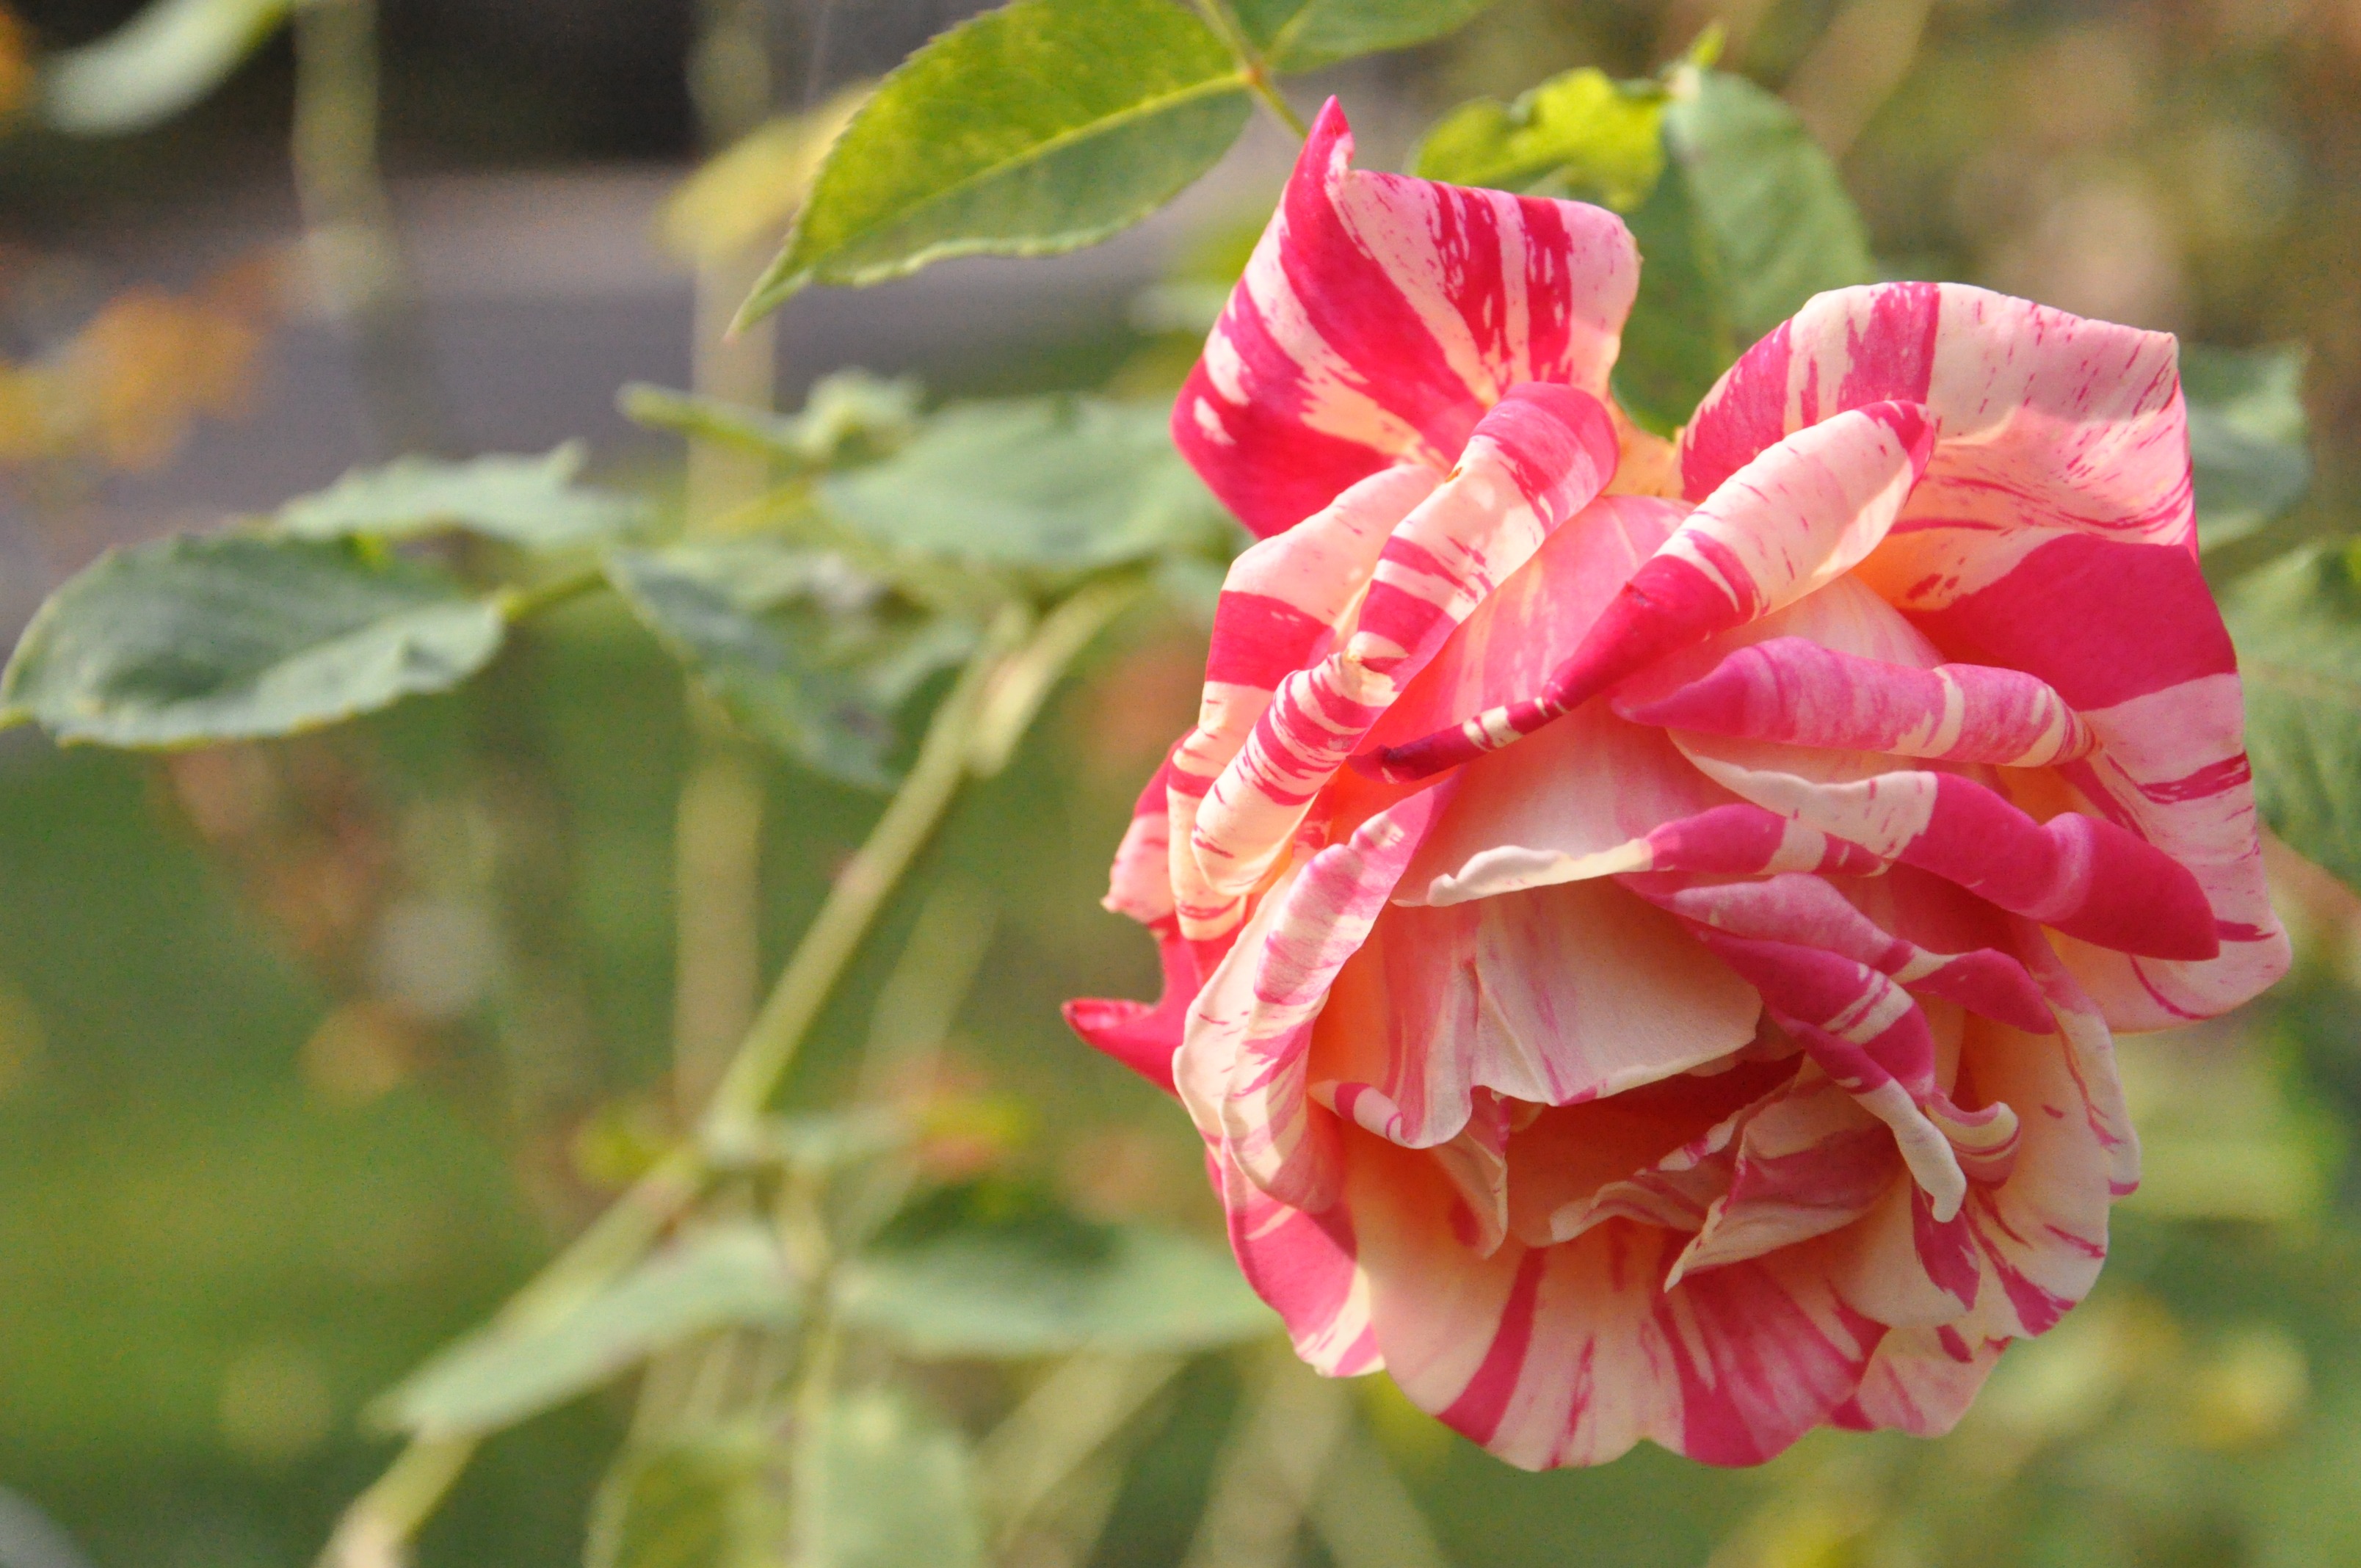
nature, blossom, plant, flower, petal, rose, red, macro, botany, flora, flowers, sad, flowering plant, garden roses, rose family, land plant